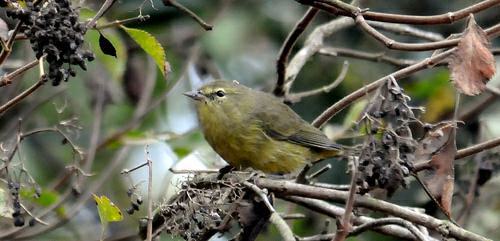
A photo of a orange crowned warbler